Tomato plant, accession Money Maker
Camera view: horizontal (90 deg, fisheye); turntable rotation: 300 degrees
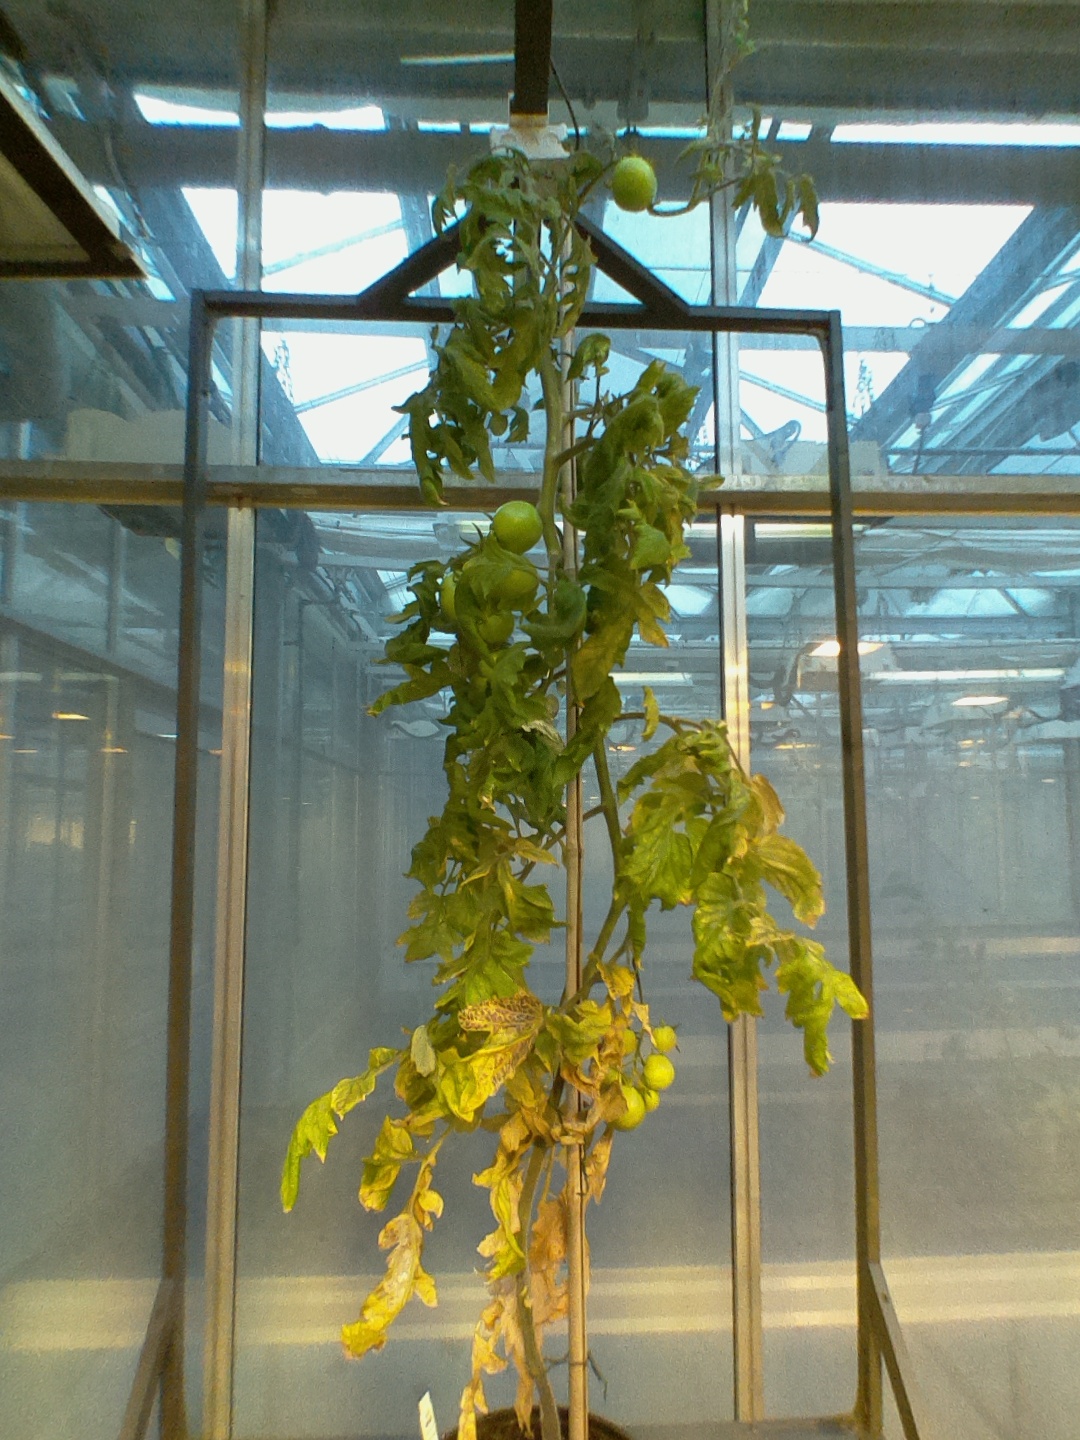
BBCH growth stage 79: 90% -100% of final fruit size